A History of British Birds

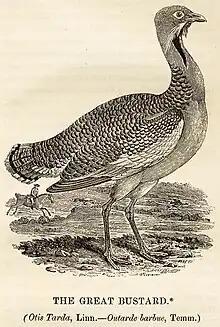
Woodcut of "The Great Bustard". A horseman and pair of greyhounds gallop after another bustard in the background.

Bewick also mentions conservation, in the context of the probable local extinction of a valuable resource: